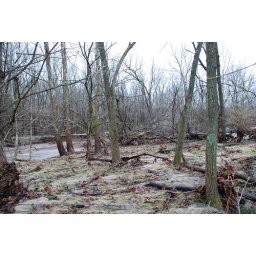
Looking over the south fence - front pasture